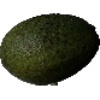
Label: Avocado 1